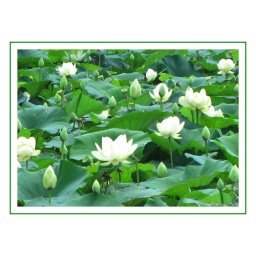
'Tis the flower with the white wings. Buoyed upon the quiet stream.